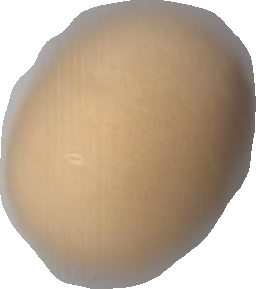
Variety: Grobogan